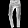
Label: Trouser